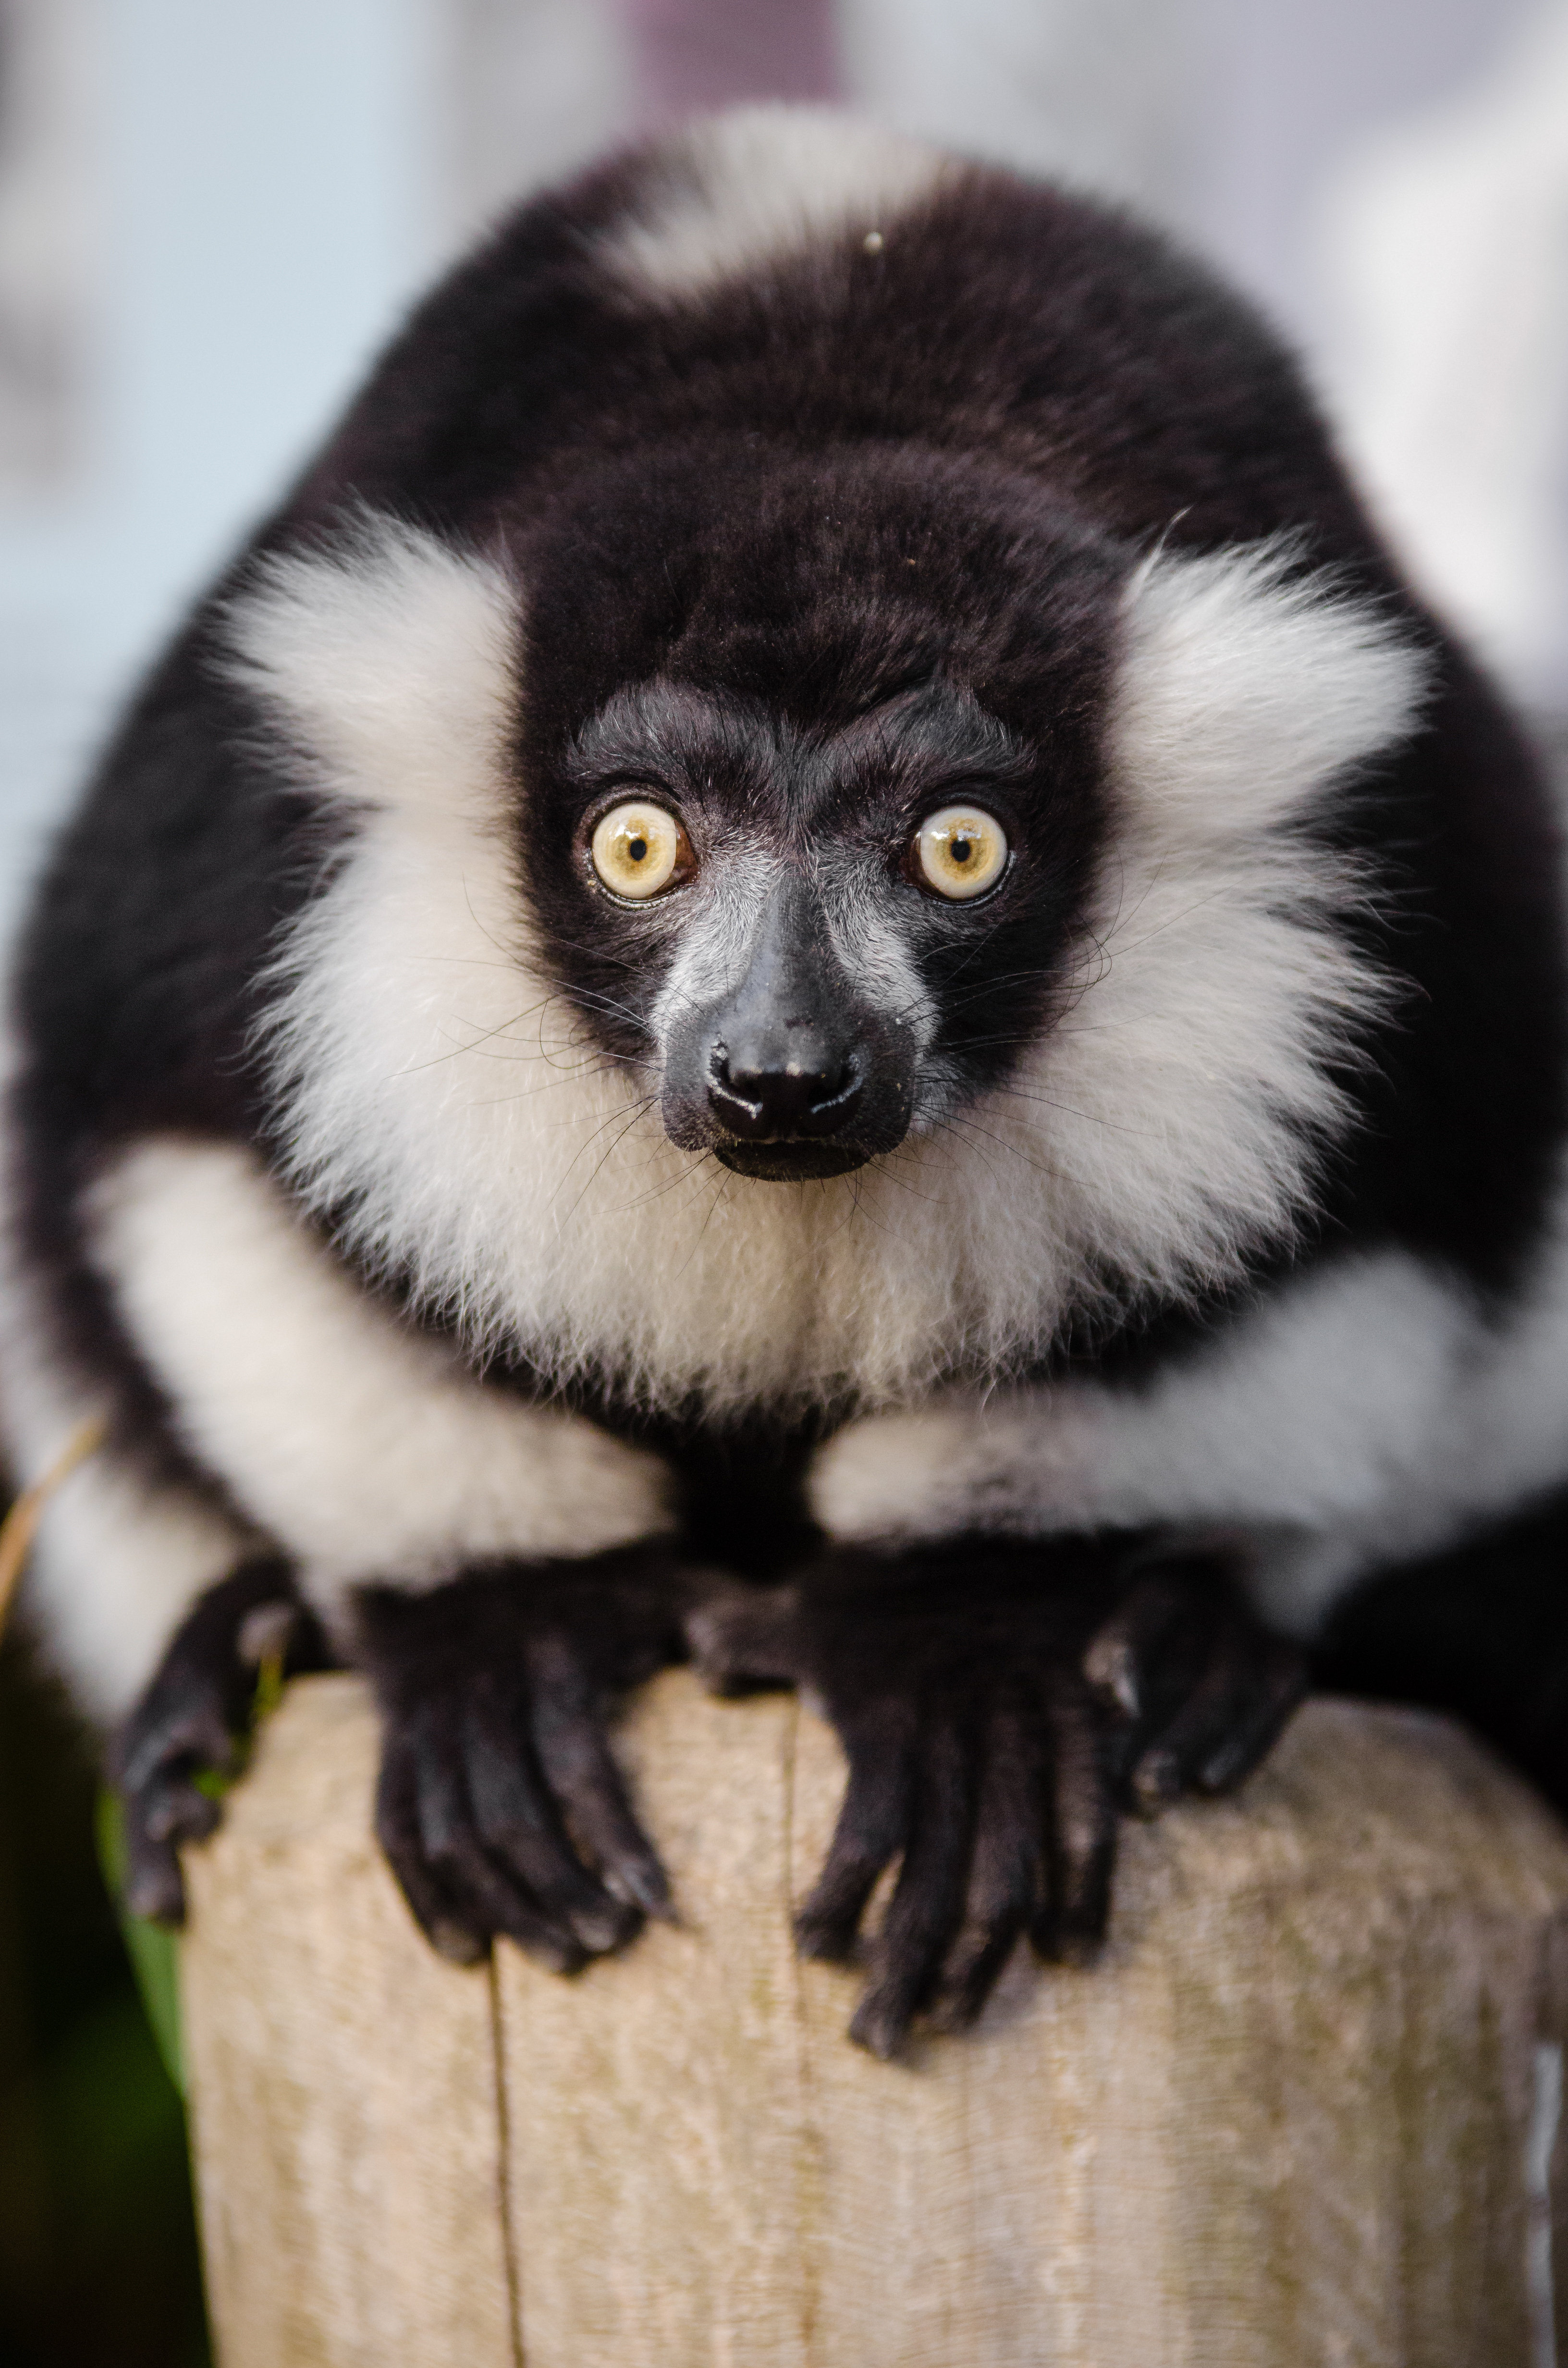
wildlife, mammal, fauna, primate, vertebrate, lemur, marmoset, new world monkey